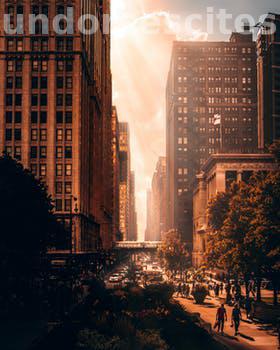
Label: Watermark